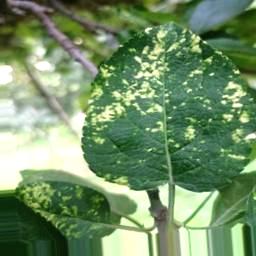
Label: Apple_Mosaic